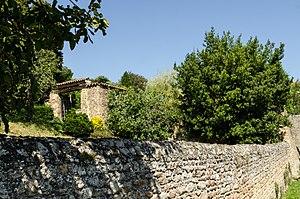
Château de Pollionnay, Pollionay, Rhône This building is indexed in the Base Mérimée, a database of architectural heritage maintained by the French Ministry of Culture,
Cet article recense les monuments historiques situés dans le département du Rhône, en France, mais hors de la métropole de Lyon ou de la commune de Villefranche-sur-Saône. Ces deux zones comportant un grand nombre de monuments classés ou inscrits, deux pages spécifiques leur sont dédiées : Liste des monuments historiques de la métropole de Lyon et Liste des monuments historiques de Villefranche-sur-Saône.
Pollionnay est une commune française, située dans le département du Rhône en région Auvergne-Rhône-Alpes, à 17 km à l'ouest de Lyon.